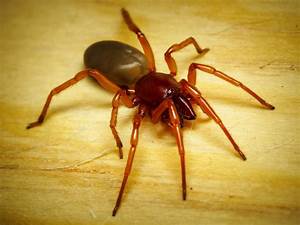
Label: spider